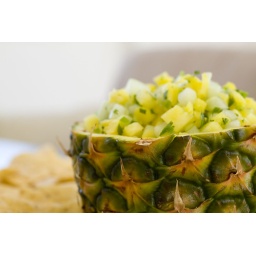
Pineapple Salsa in pineapple bowl